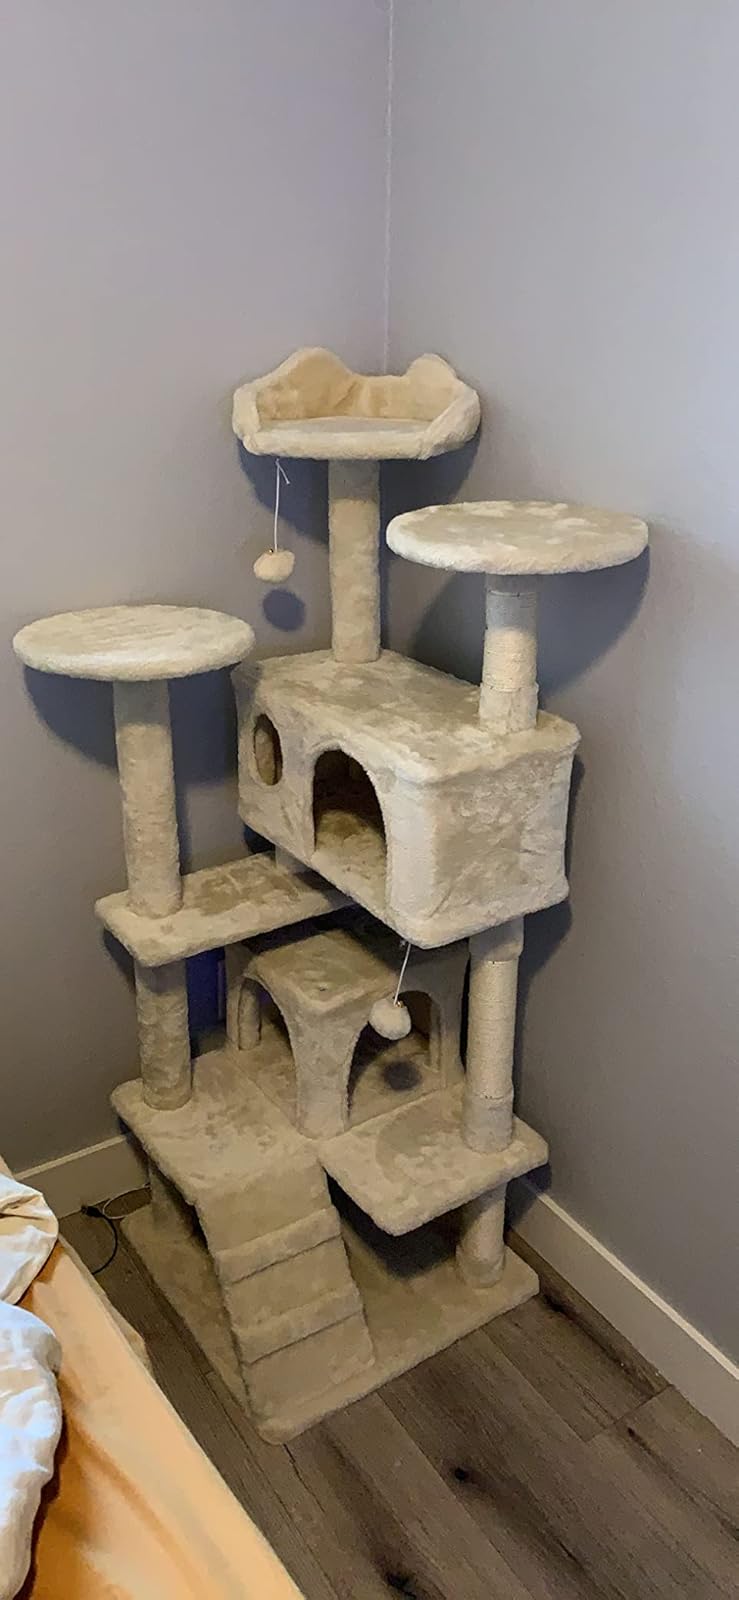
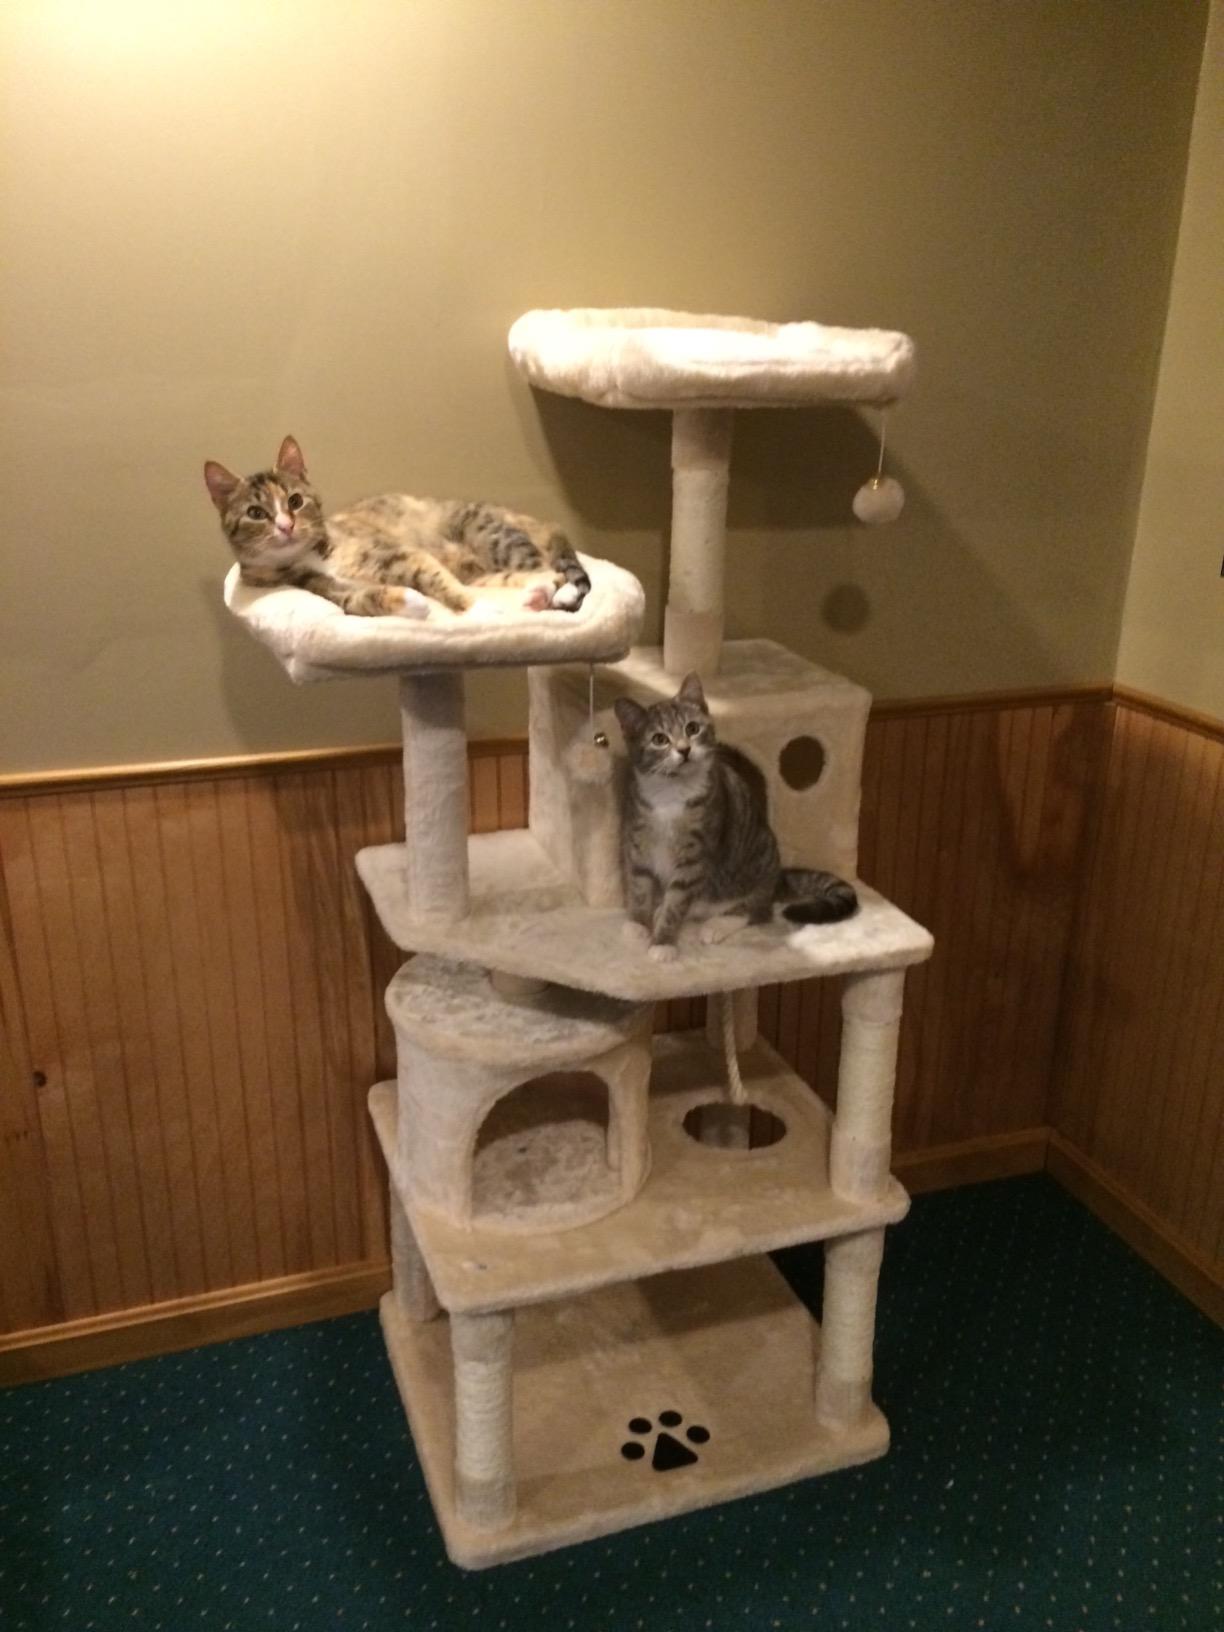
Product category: items_cat tree
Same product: no